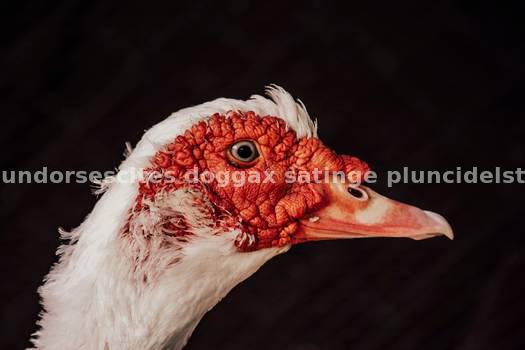
Label: Watermark